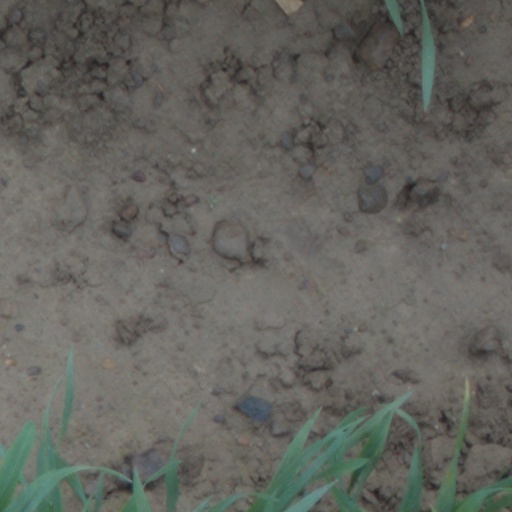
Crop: wheat